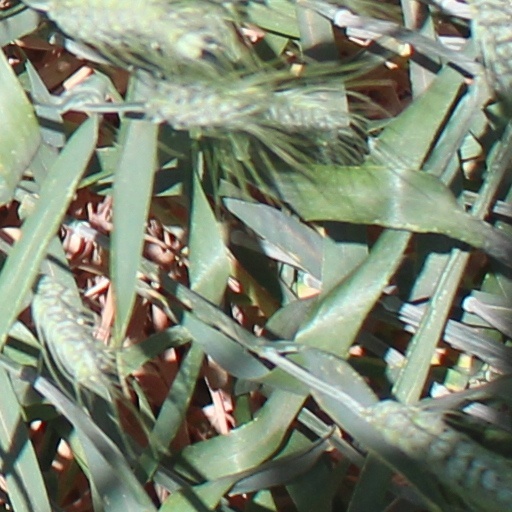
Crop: wheat